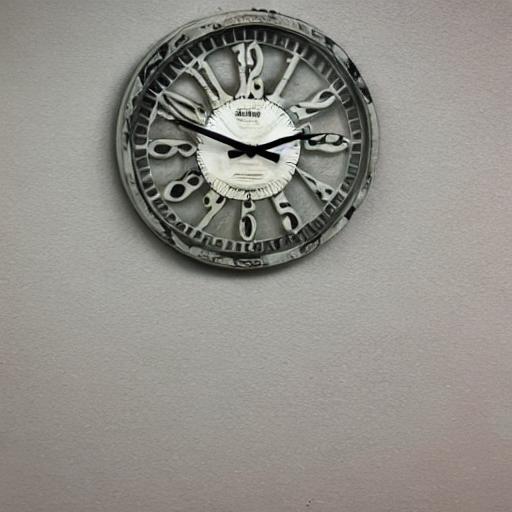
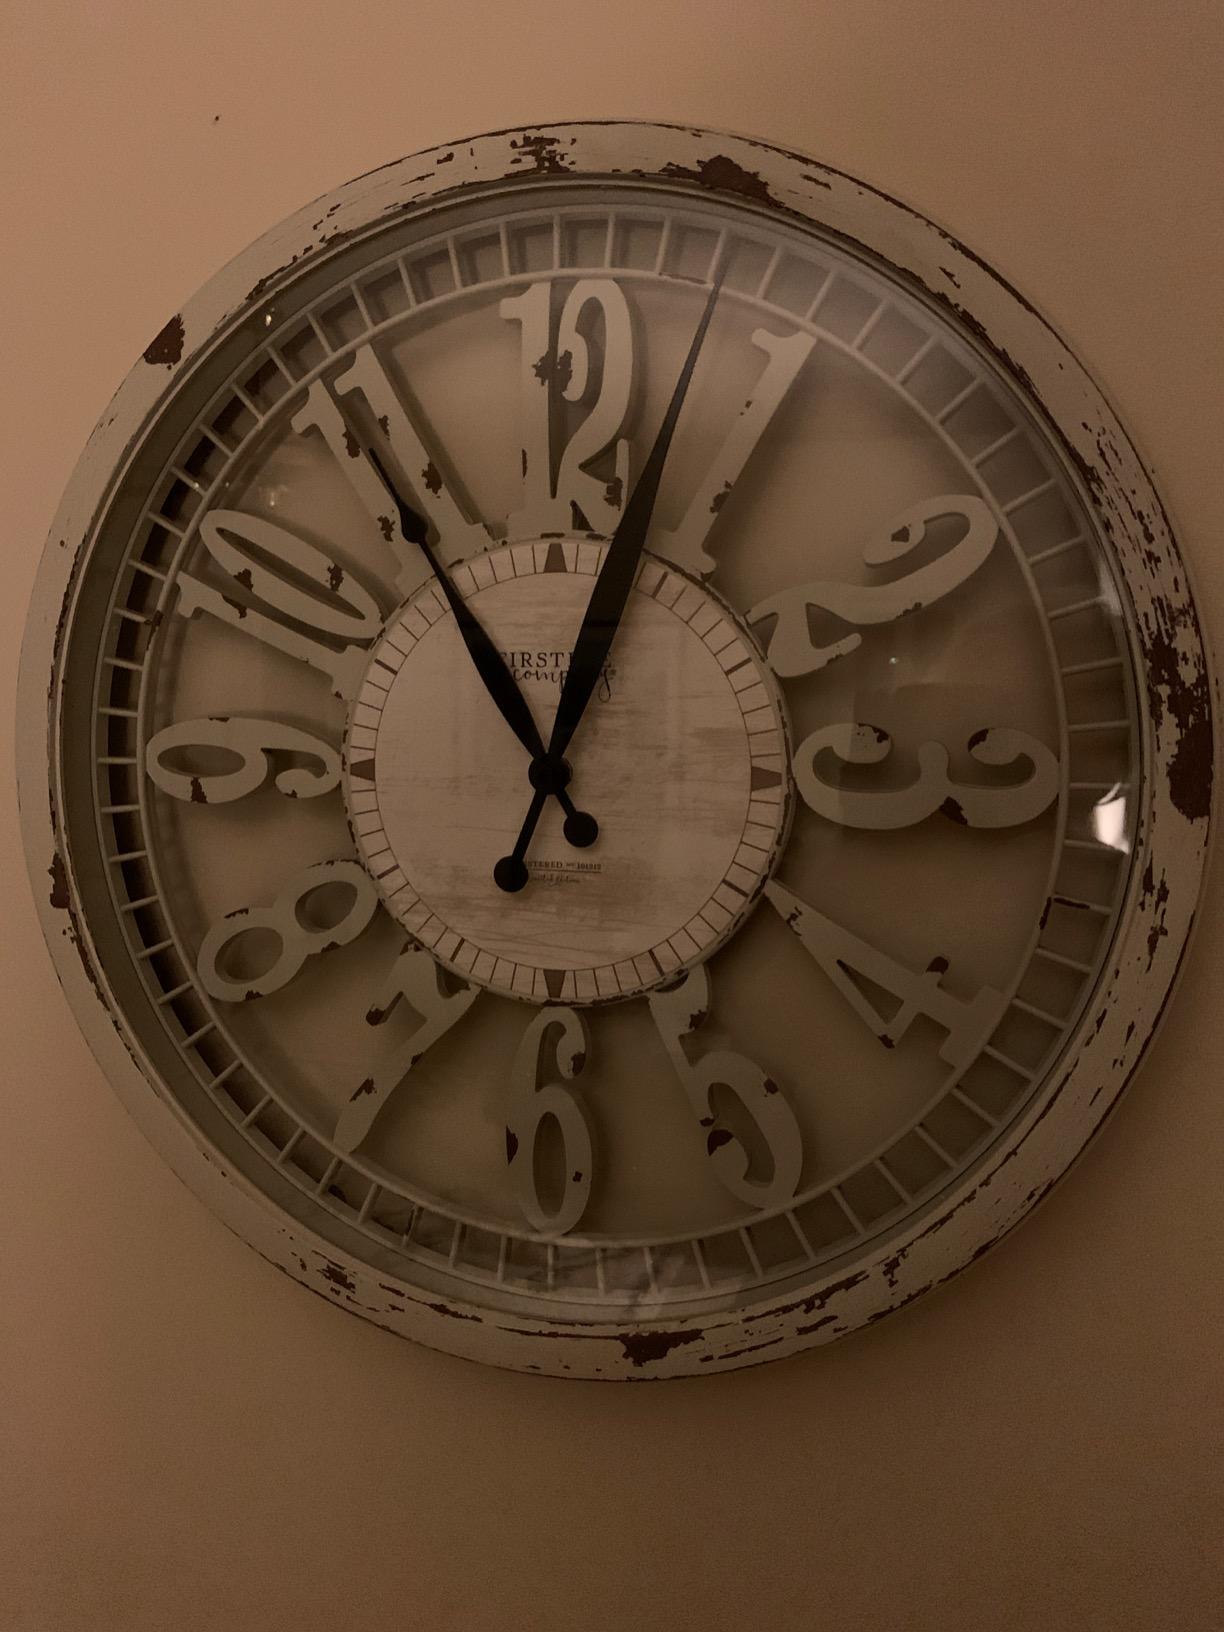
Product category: clock
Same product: no